Foundations of geometry

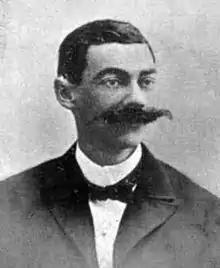
George Bruce Halsted

Whether or not it is wise to teach Euclidean geometry from an axiomatic viewpoint at the high school level has been a matter of debate. There have been many attempts to do so and not all of them have been successful. In 1904, George Bruce Halsted published a high school geometry text based on Hilbert's axiom set. Logical criticisms of this text led to a highly revised second edition. In reaction to the launching of the Russian satellite Sputnik there was a call in the United States to revise the school mathematics curriculum. From this effort there arose the New Math program of the 1960s. With this as a background, many individuals and groups set about to provide textual material for geometry classes based on an axiomatic approach.